Cultural policy

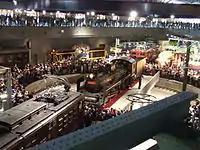
A railway museum in Japan displays antique locomotives.

Cultural policy, while a small part of the budgets of even the most generous of governments, governs a sector of immense complexity. It entails "a large, heterogeneous set of individuals and organizations engaged in the creation, production, presentation, distribution, and preservation of and education about aesthetic heritage, and entertainment activities, products and artifacts". A cultural policy necessarily encompasses a broad array of activities and typically involves public support for: